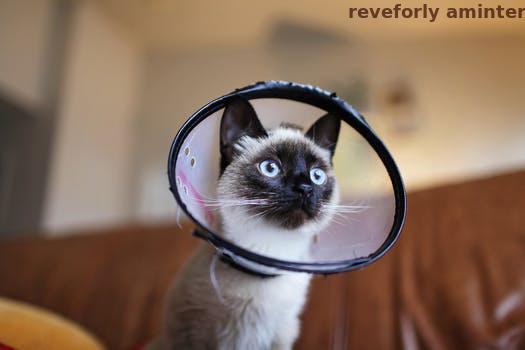
Label: Watermark